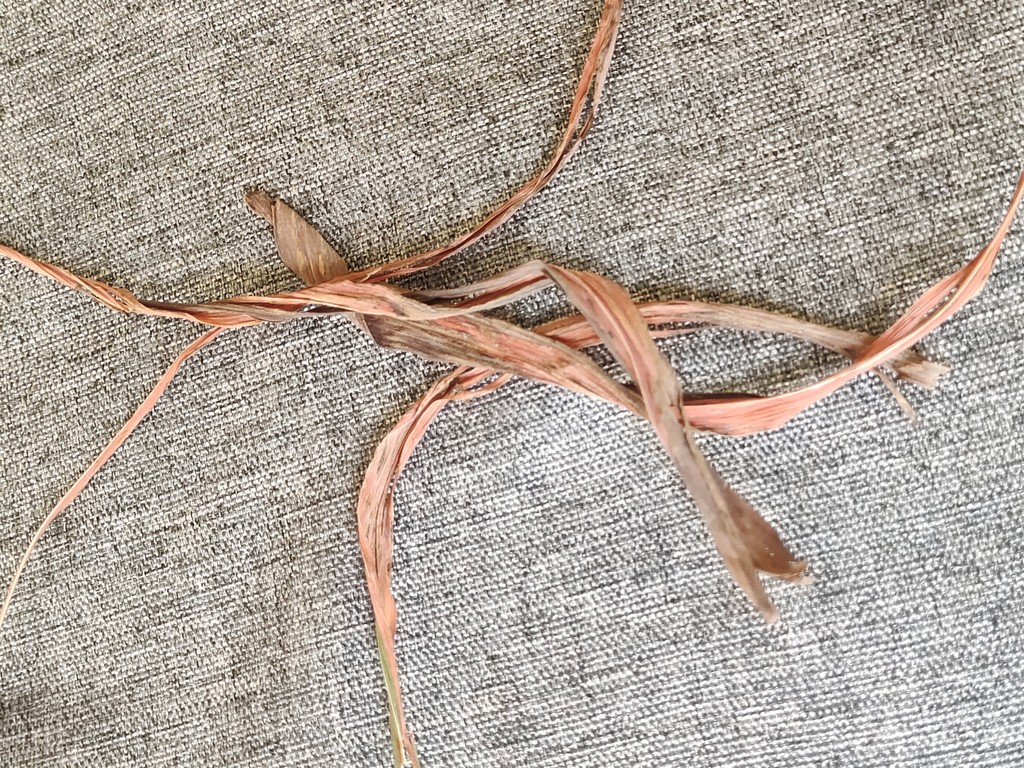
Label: Dried